Ferenc Kölcsey

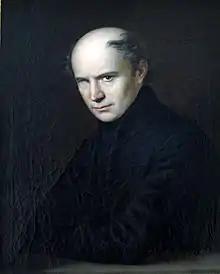
Portrait of Ferenc Kölcsey by Anton Einsle, 1835

Ferenc Kölcsey (archaically English: Francis Kolcsey, 8 August 1790 in Sződemeter – 24 August 1838) was a Hungarian poet, literary critic, orator, and politician, noted for his support of the liberal current in Hungary regarding the politics involving the Austrian Empire. He wrote "Himnusz", the national anthem of Hungary in 1823.